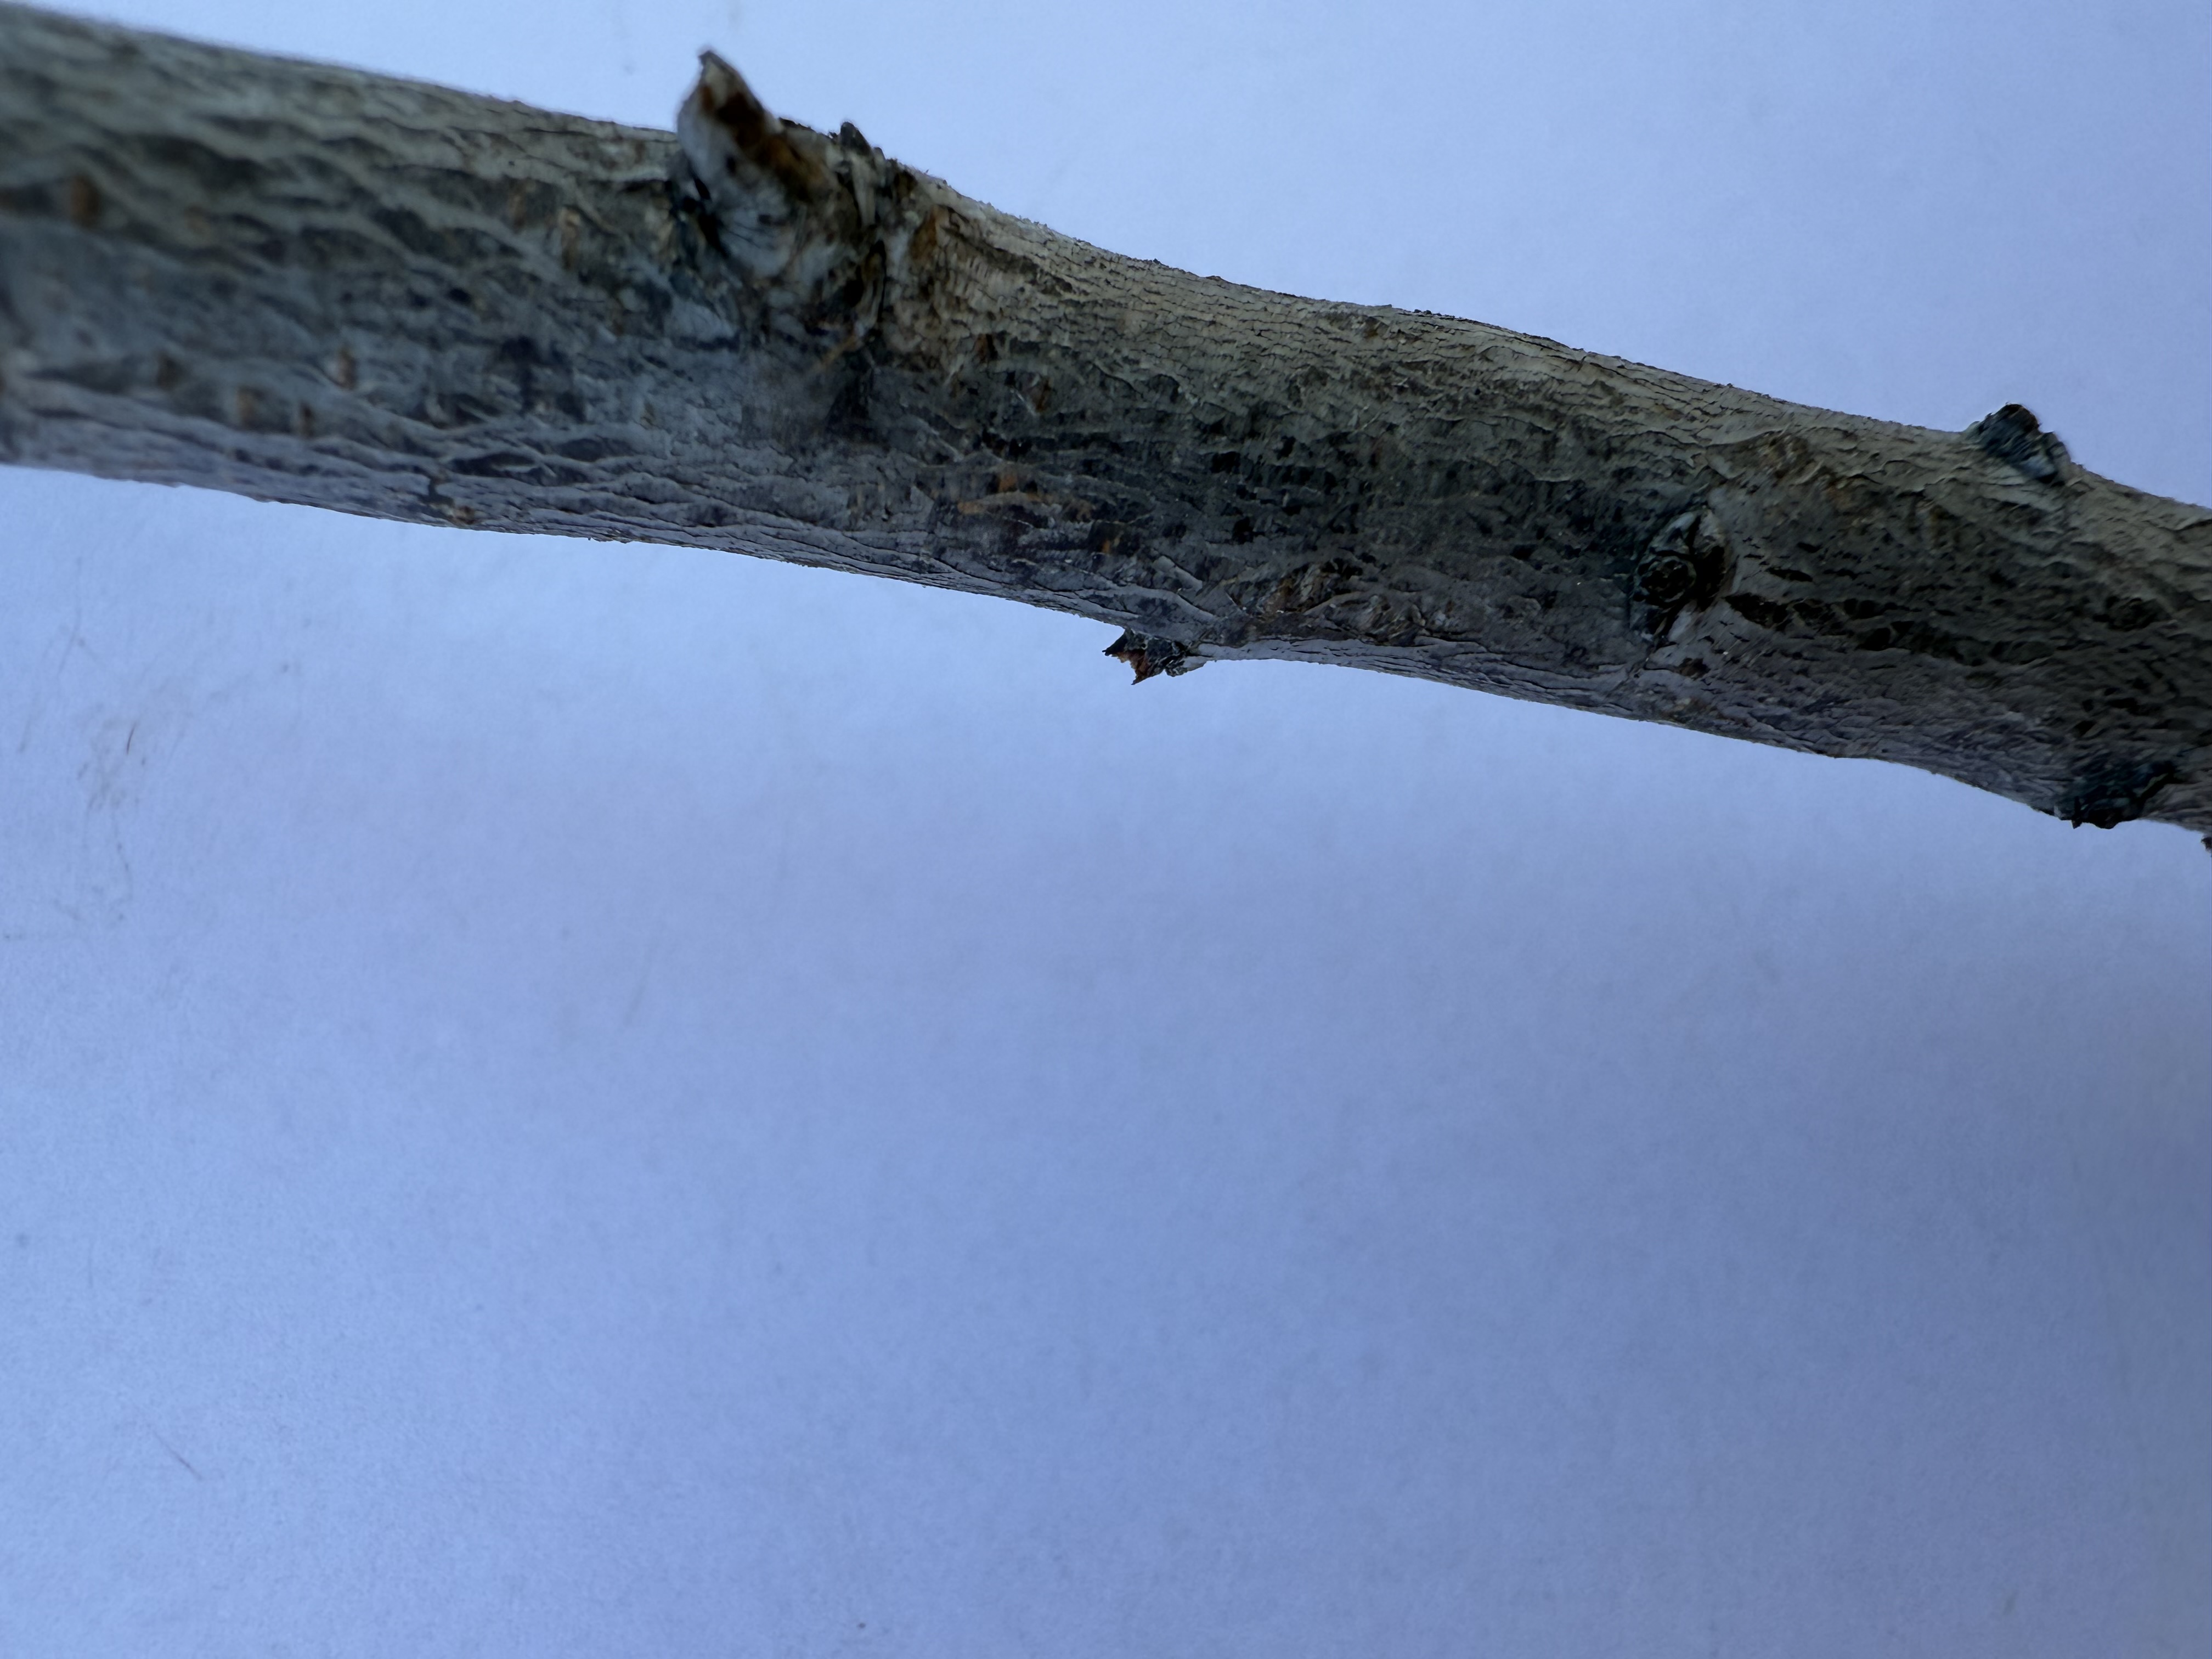
Variety: Black Splendor Plum